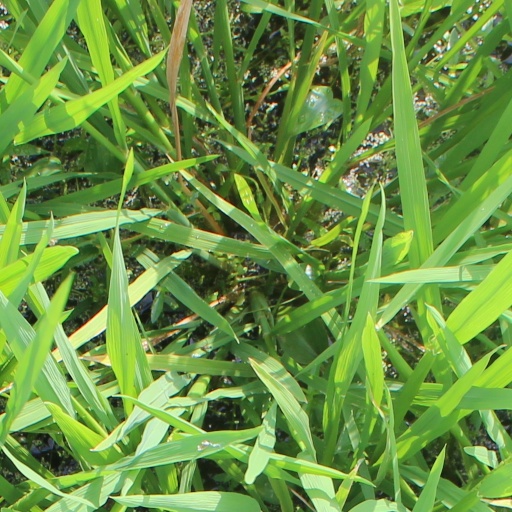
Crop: rice